Kayamkulam vaal

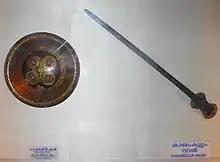
Kayamkulam vaal

The Kayamkulam vaal is a double-edged sword that was used by the rulers and soldiers (mostly in Travancore), in Kayamkulam, a princely state of India. An example is on display at the Krishnapuram Palace Museum in Kayamkulam.